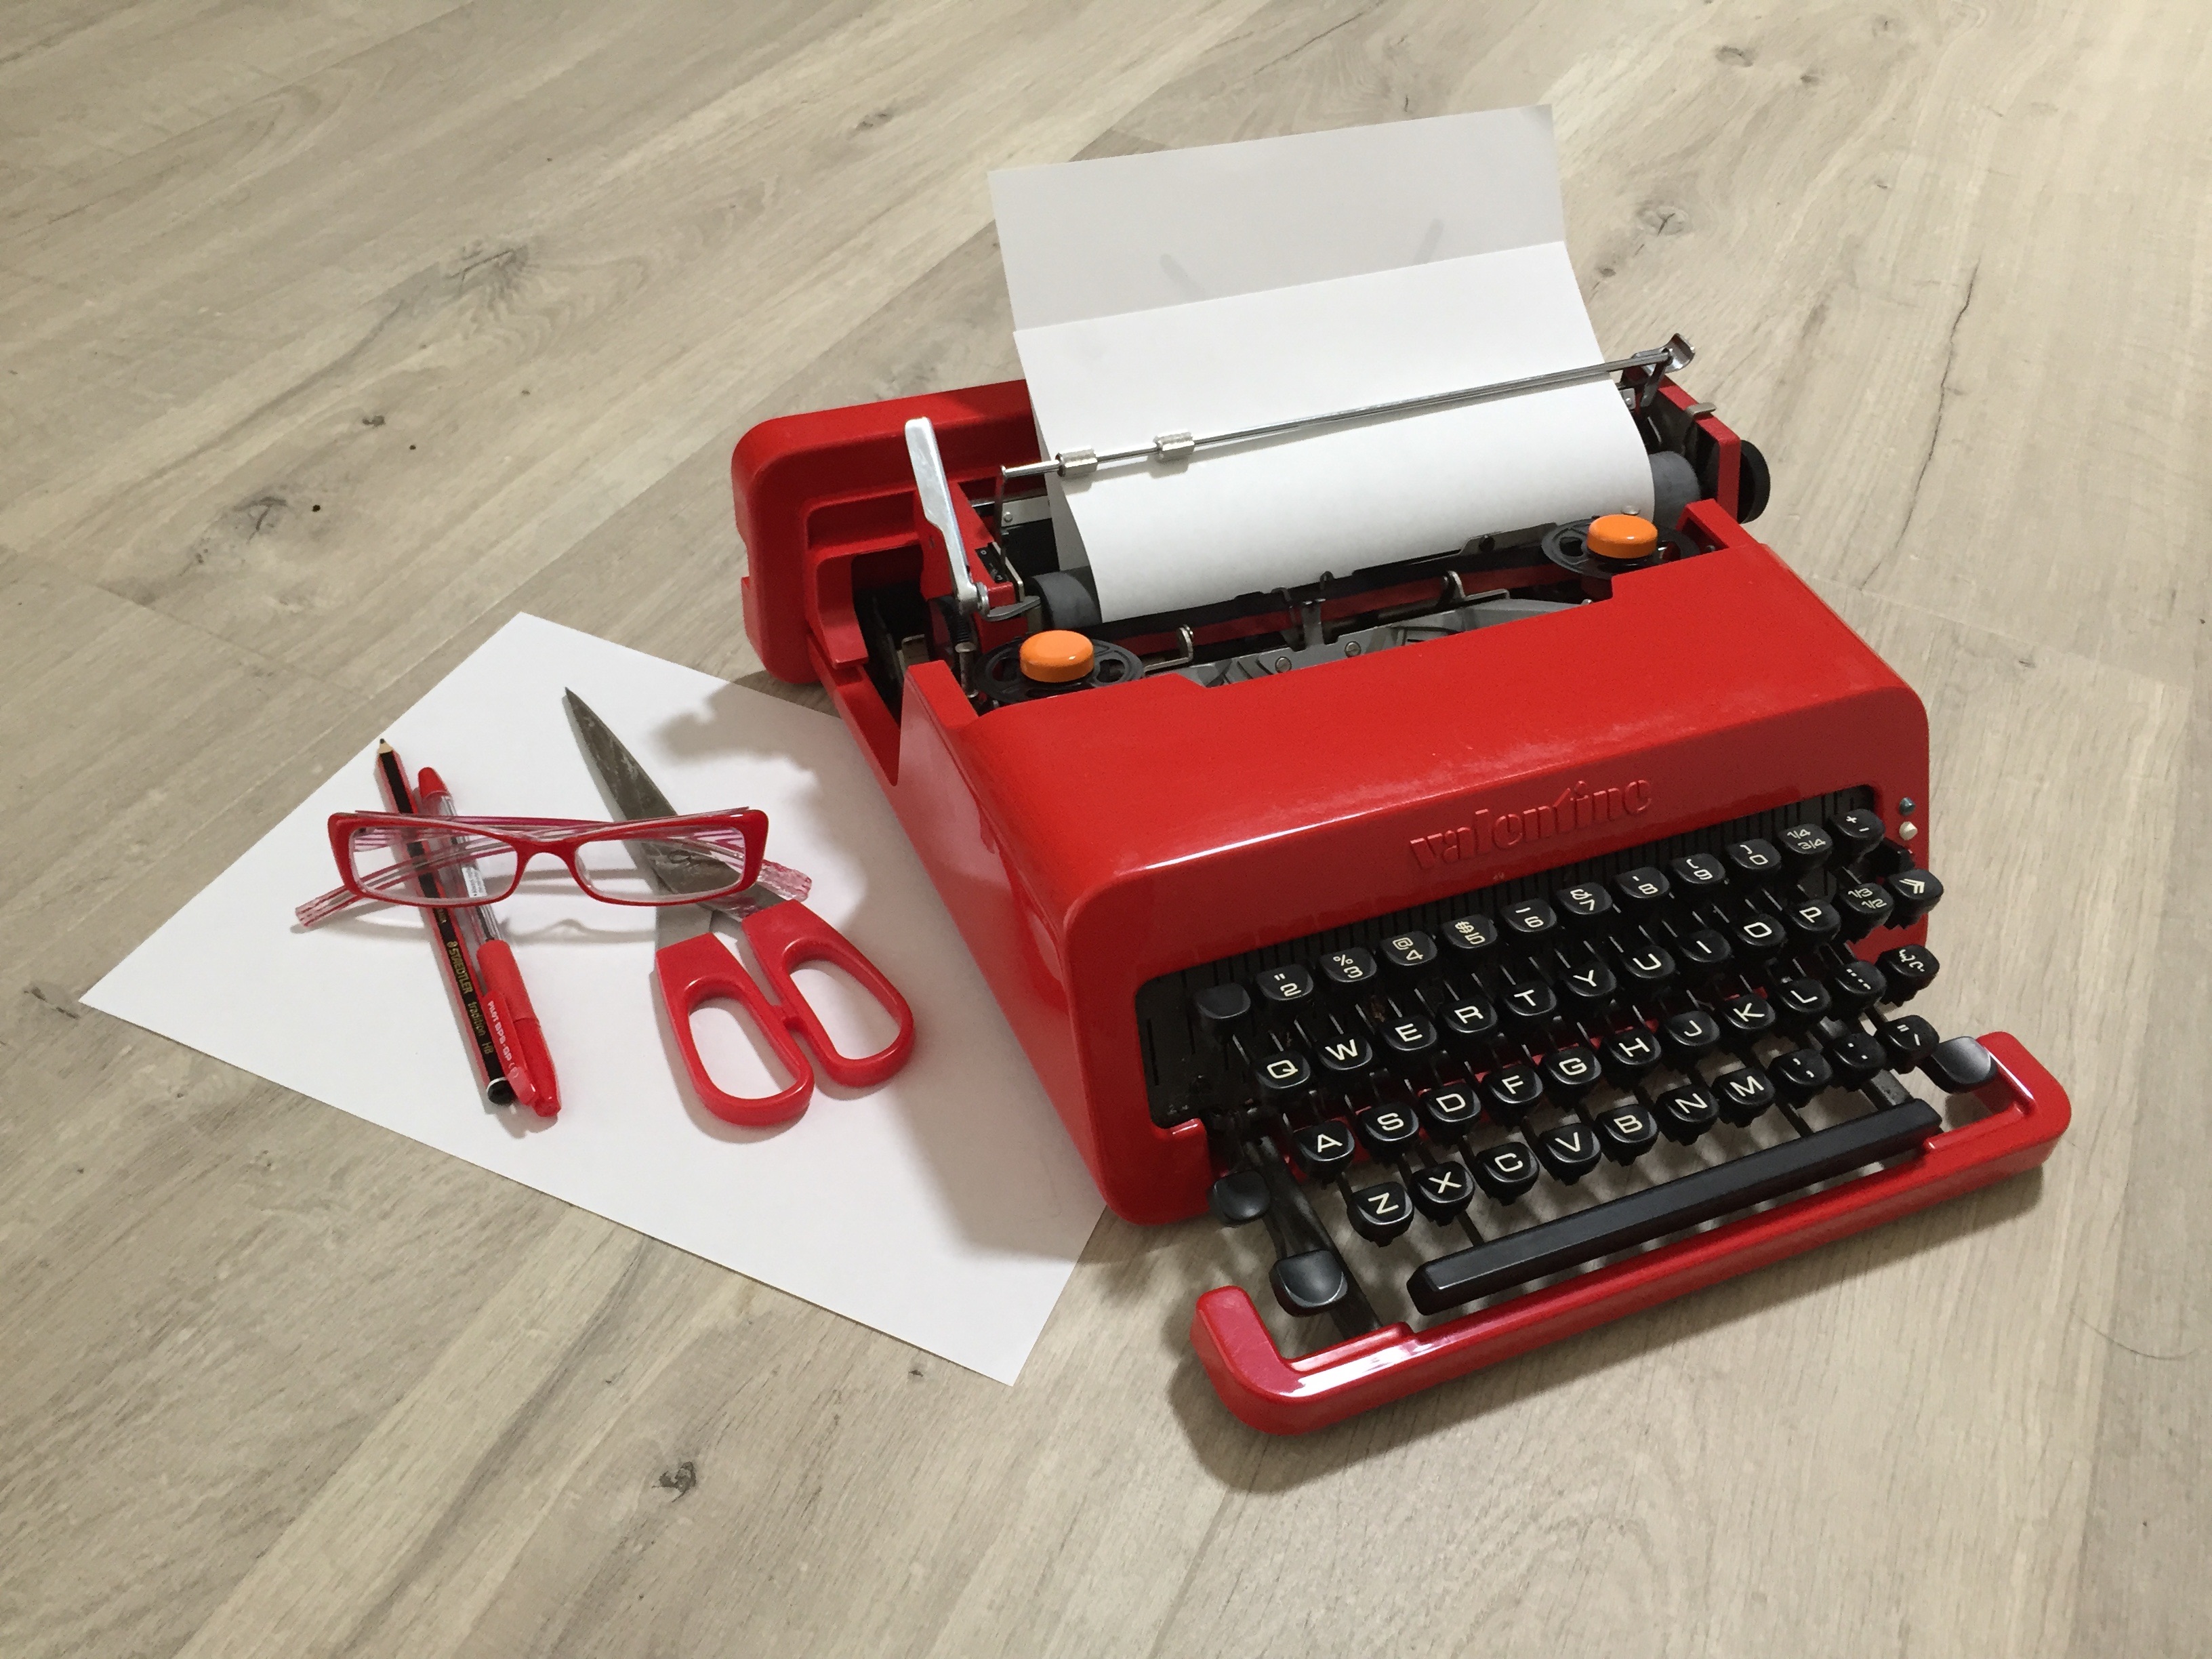
typewriter, office equipment